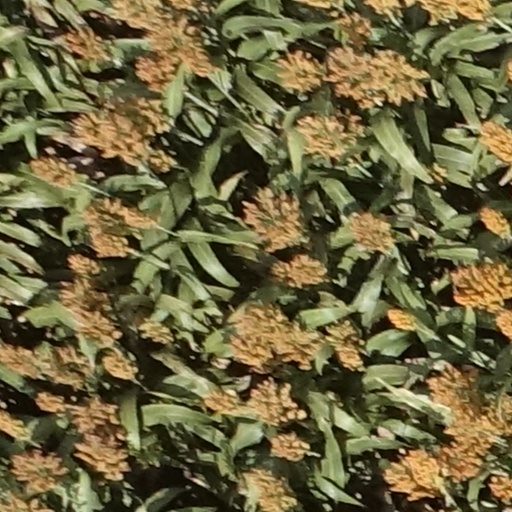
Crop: sorghum